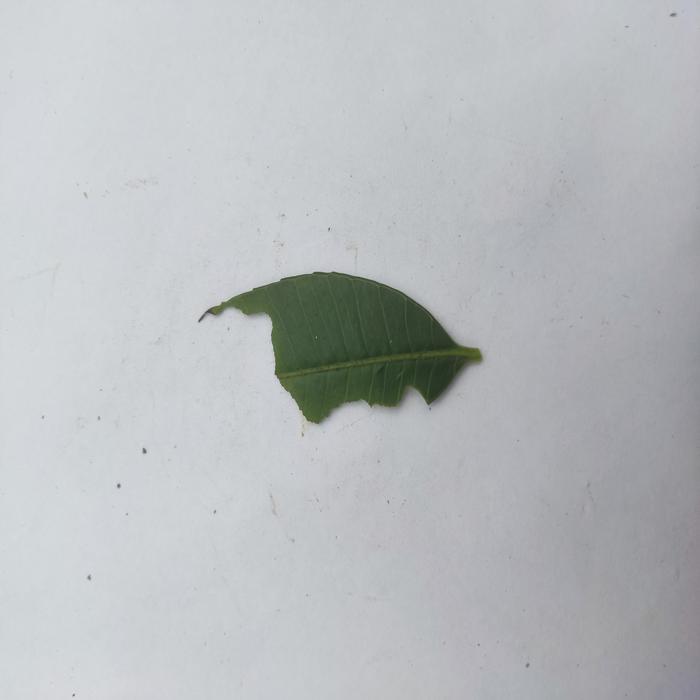
Crop: Hog Plum
Leaf condition: Caterpillars_Infestation